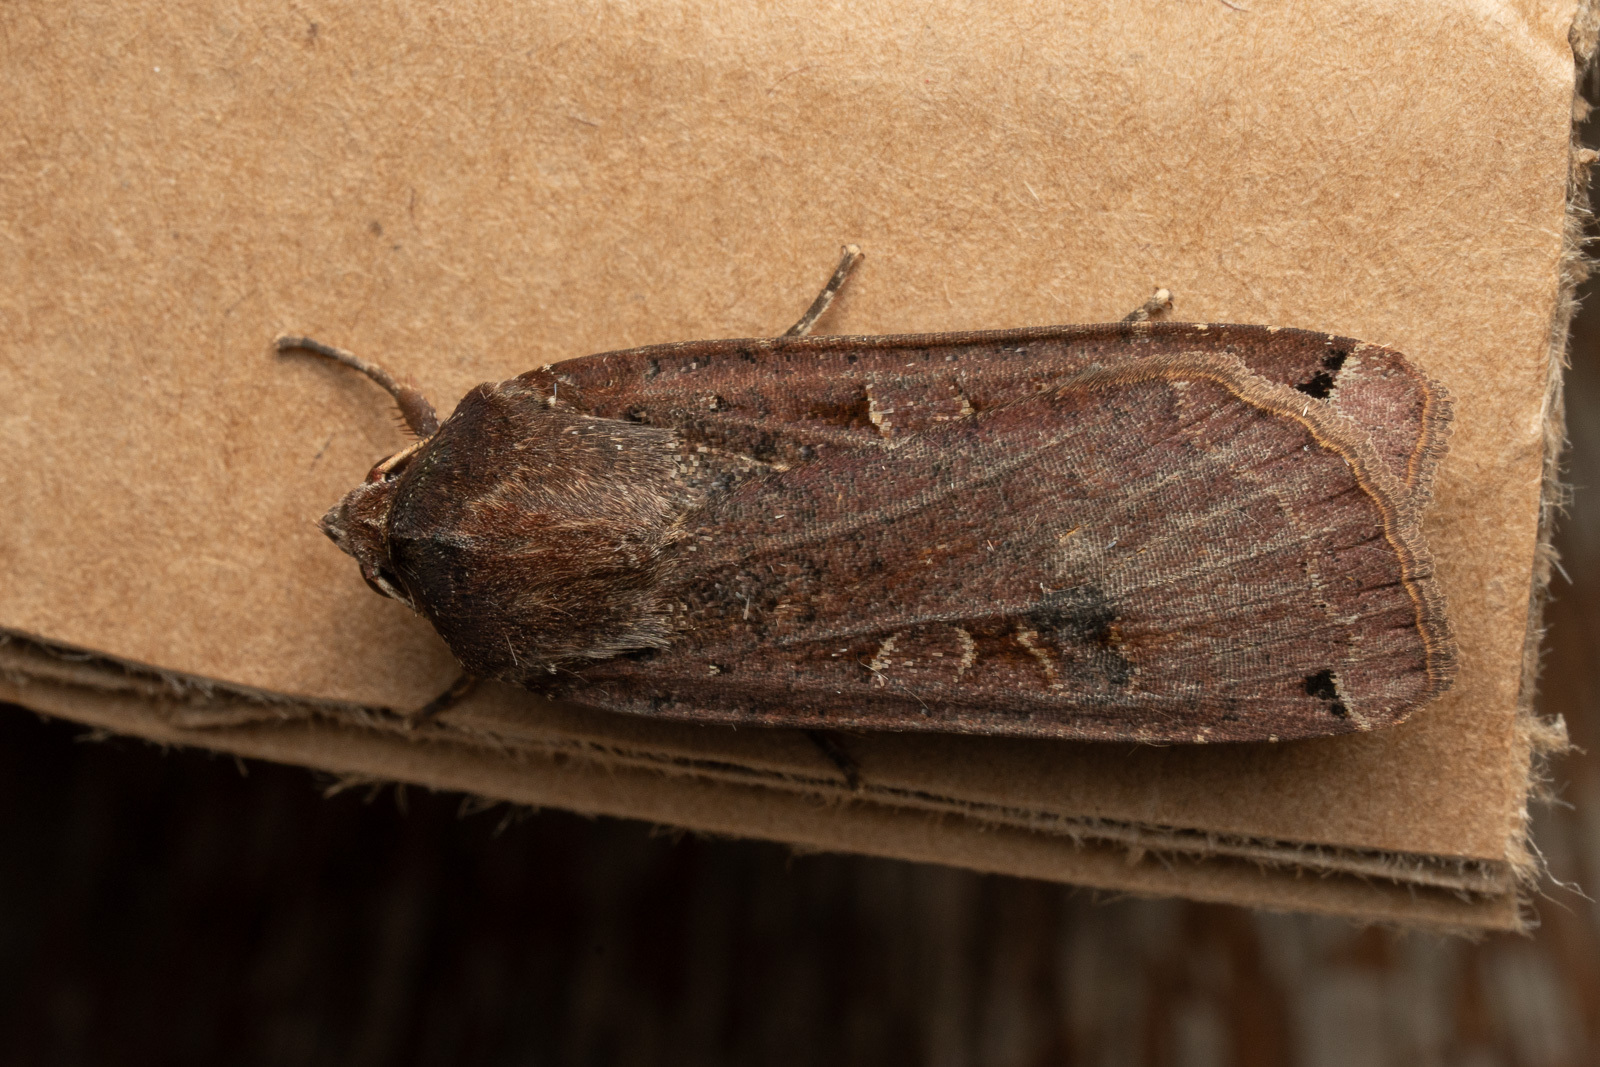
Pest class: cutworms